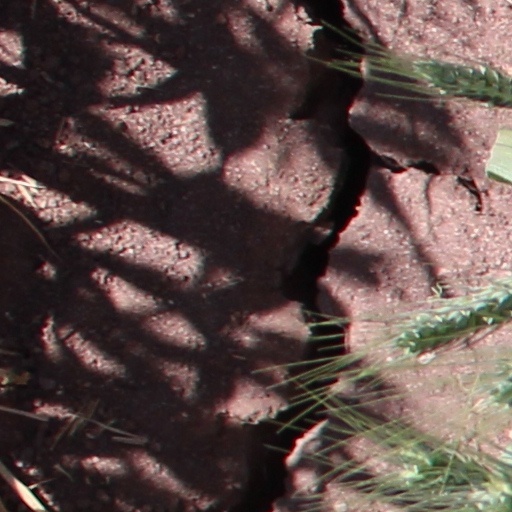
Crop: wheat